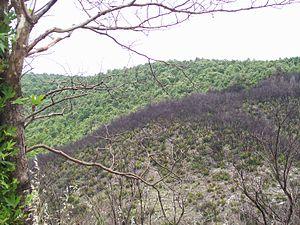
Traces laissées par des incendies ayant ravagés le Pélion (Grèce) à l'été 2007.
La Grèce est un pays d'Europe situé à l'extrémité sud de la péninsule des Balkans. Elle est formée de trois entités géographiques distinctes : la Grèce continentale, la presqu'île du Péloponnèse et les îles, qui représentent un cinquième de la superficie totale de la Grèce.